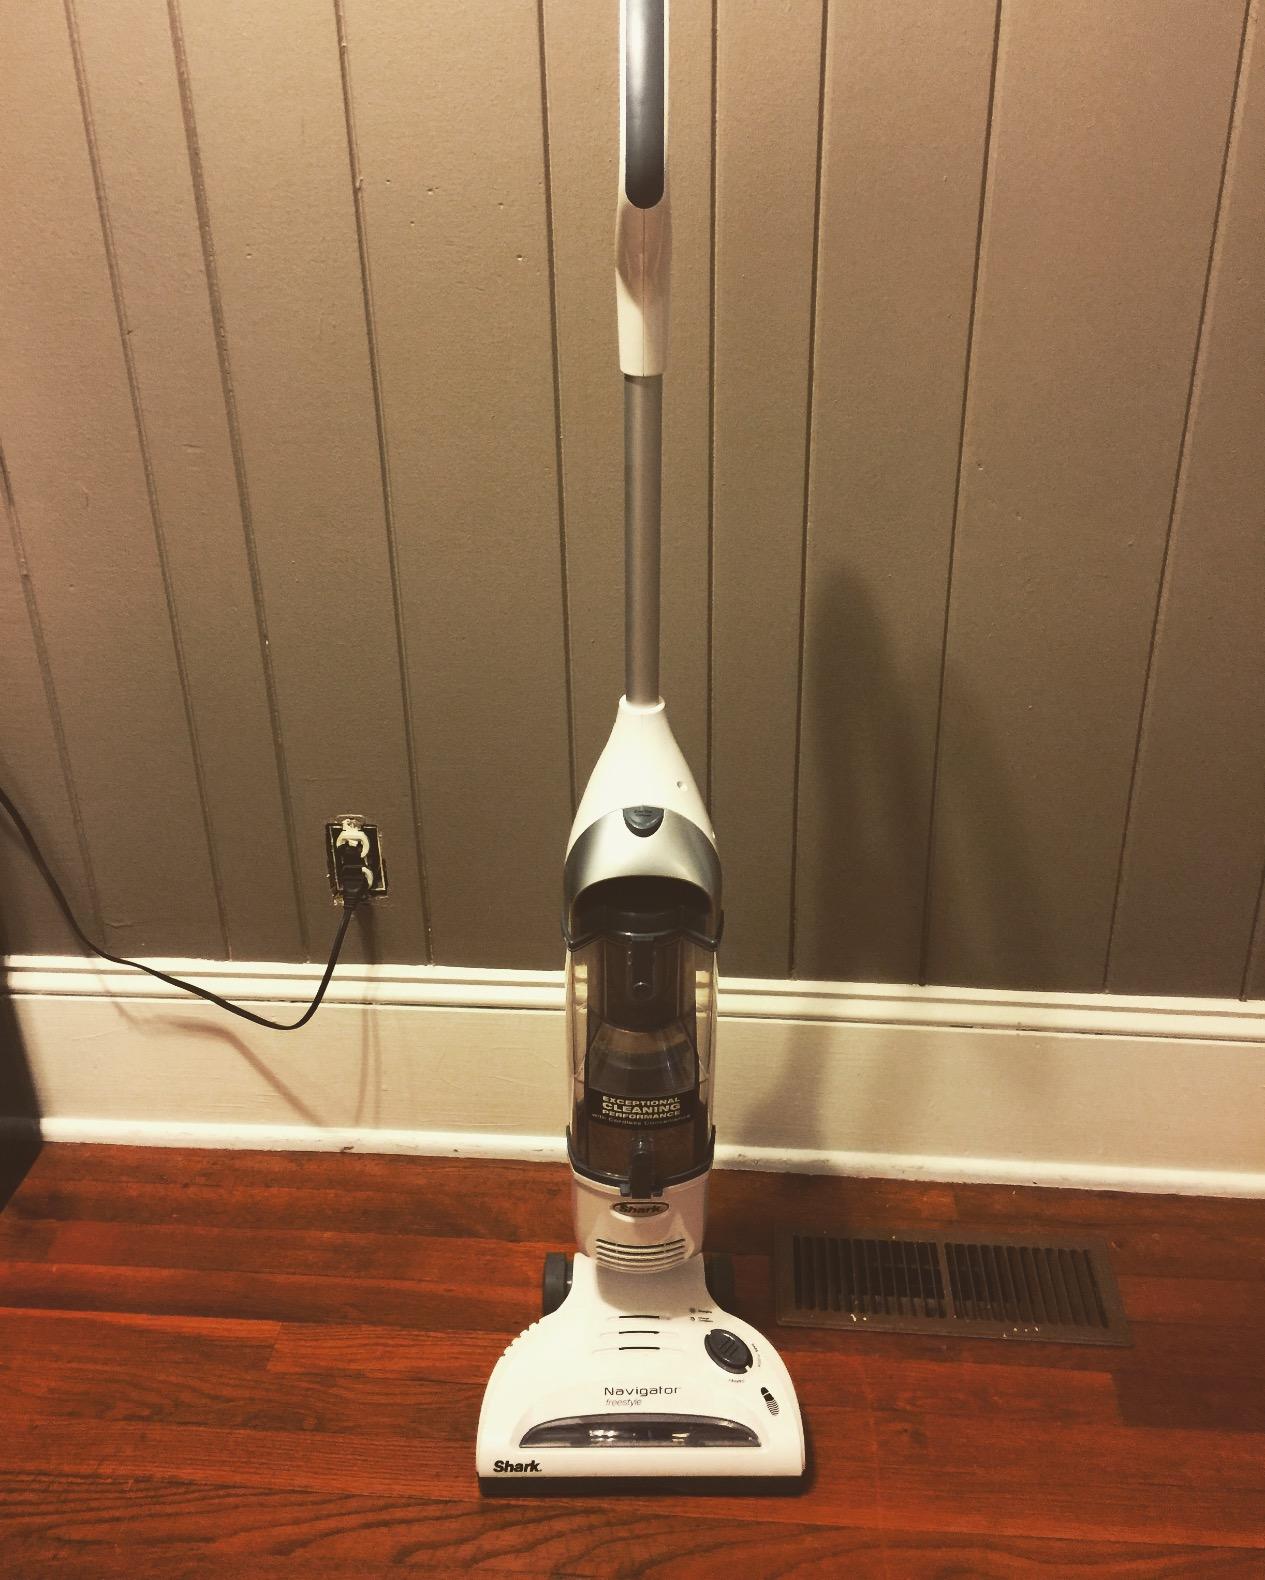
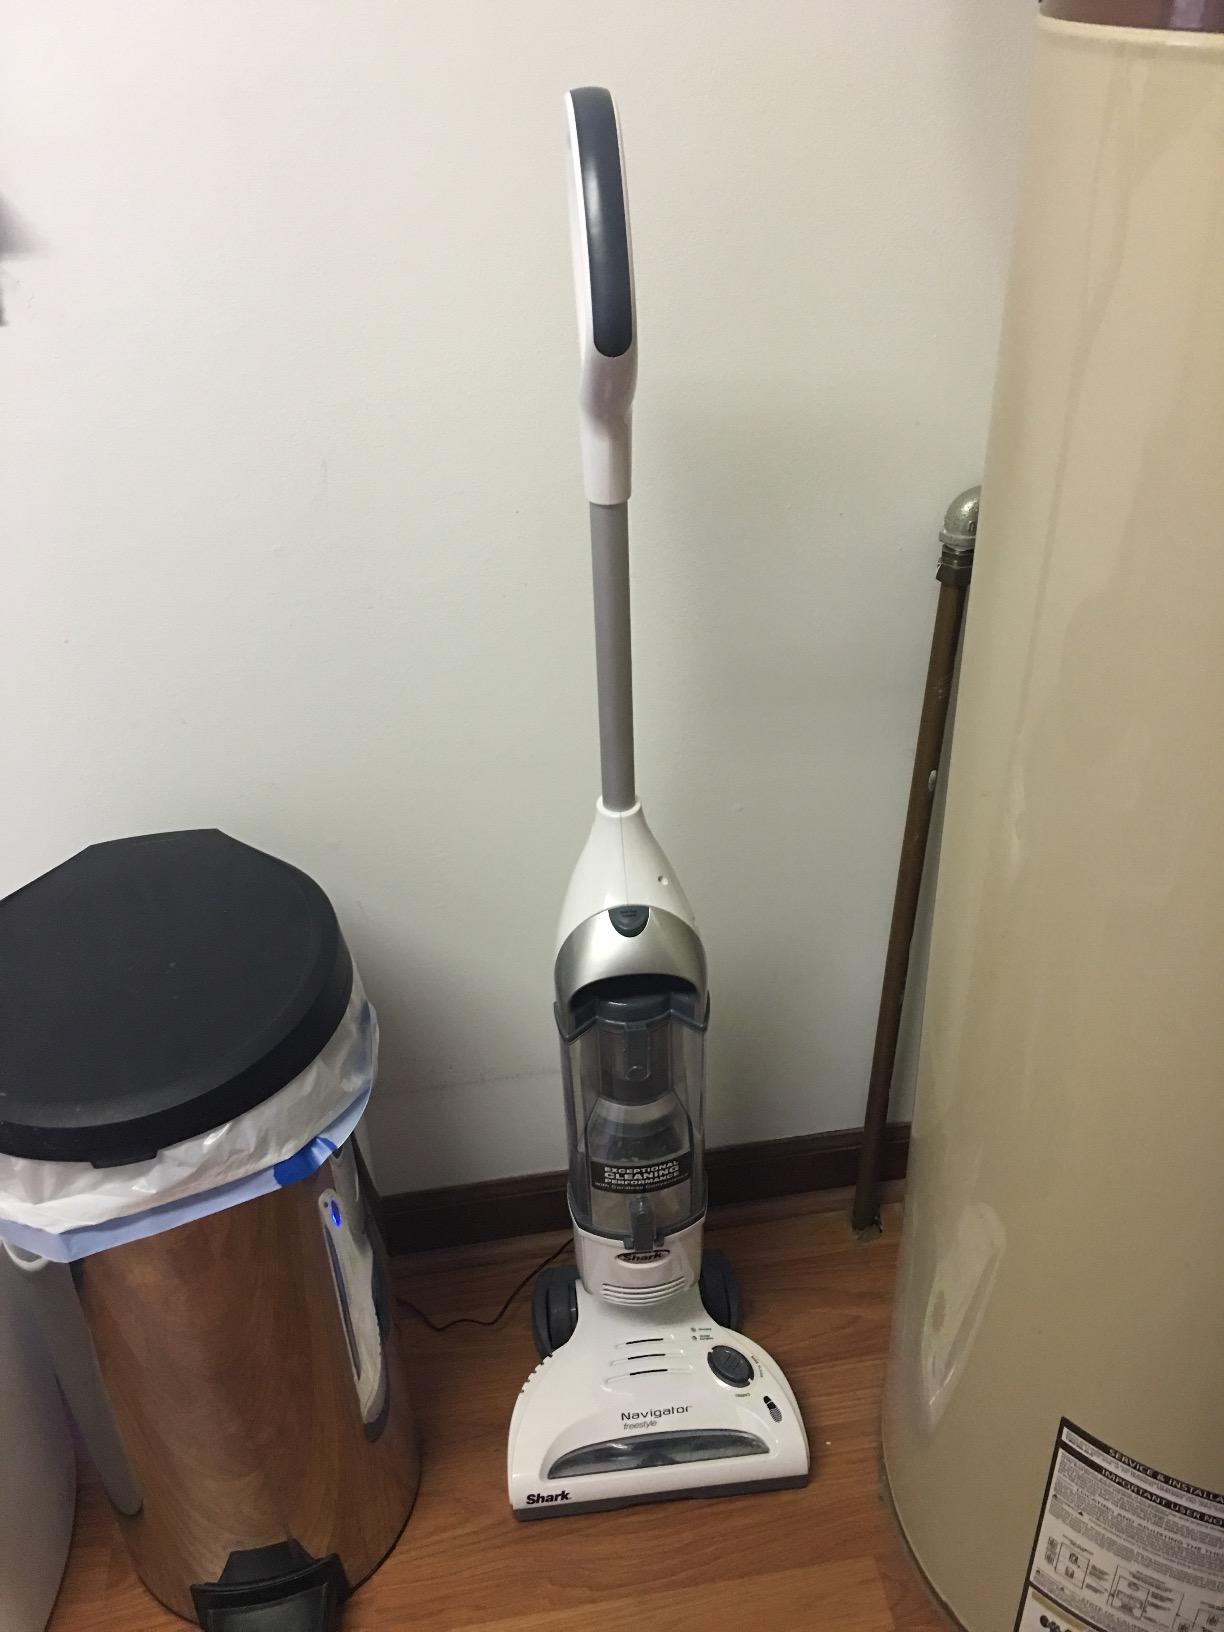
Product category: items_vacuum
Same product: yes